Suankularb Wittayalai School

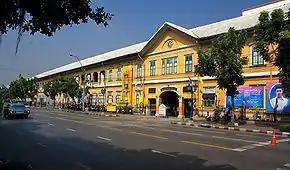
Suankularb Wittayalai School

Suankularb Wittayalai School has many traditional events., including La-on Day, Samarnmitr Day, and Chak-Yao Day.